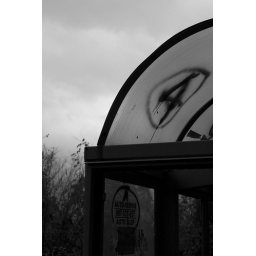
A slightlt dilapidated bus shelter on the road between Podgorica in Montenegro and Bijelo Polje on the border with Serbia